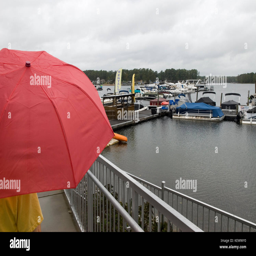
caucasian woman holds umbrella in the rain .